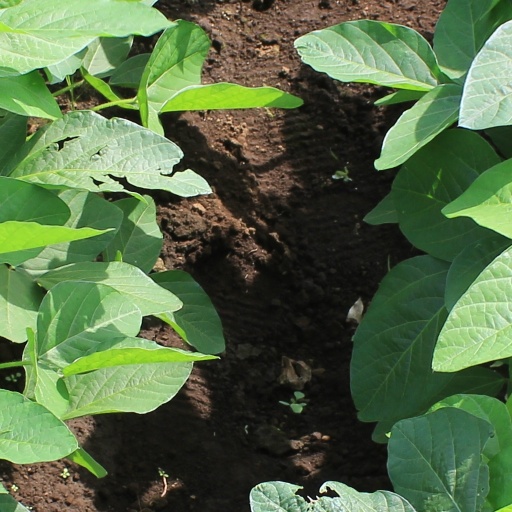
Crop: soybean